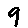
Label: 9